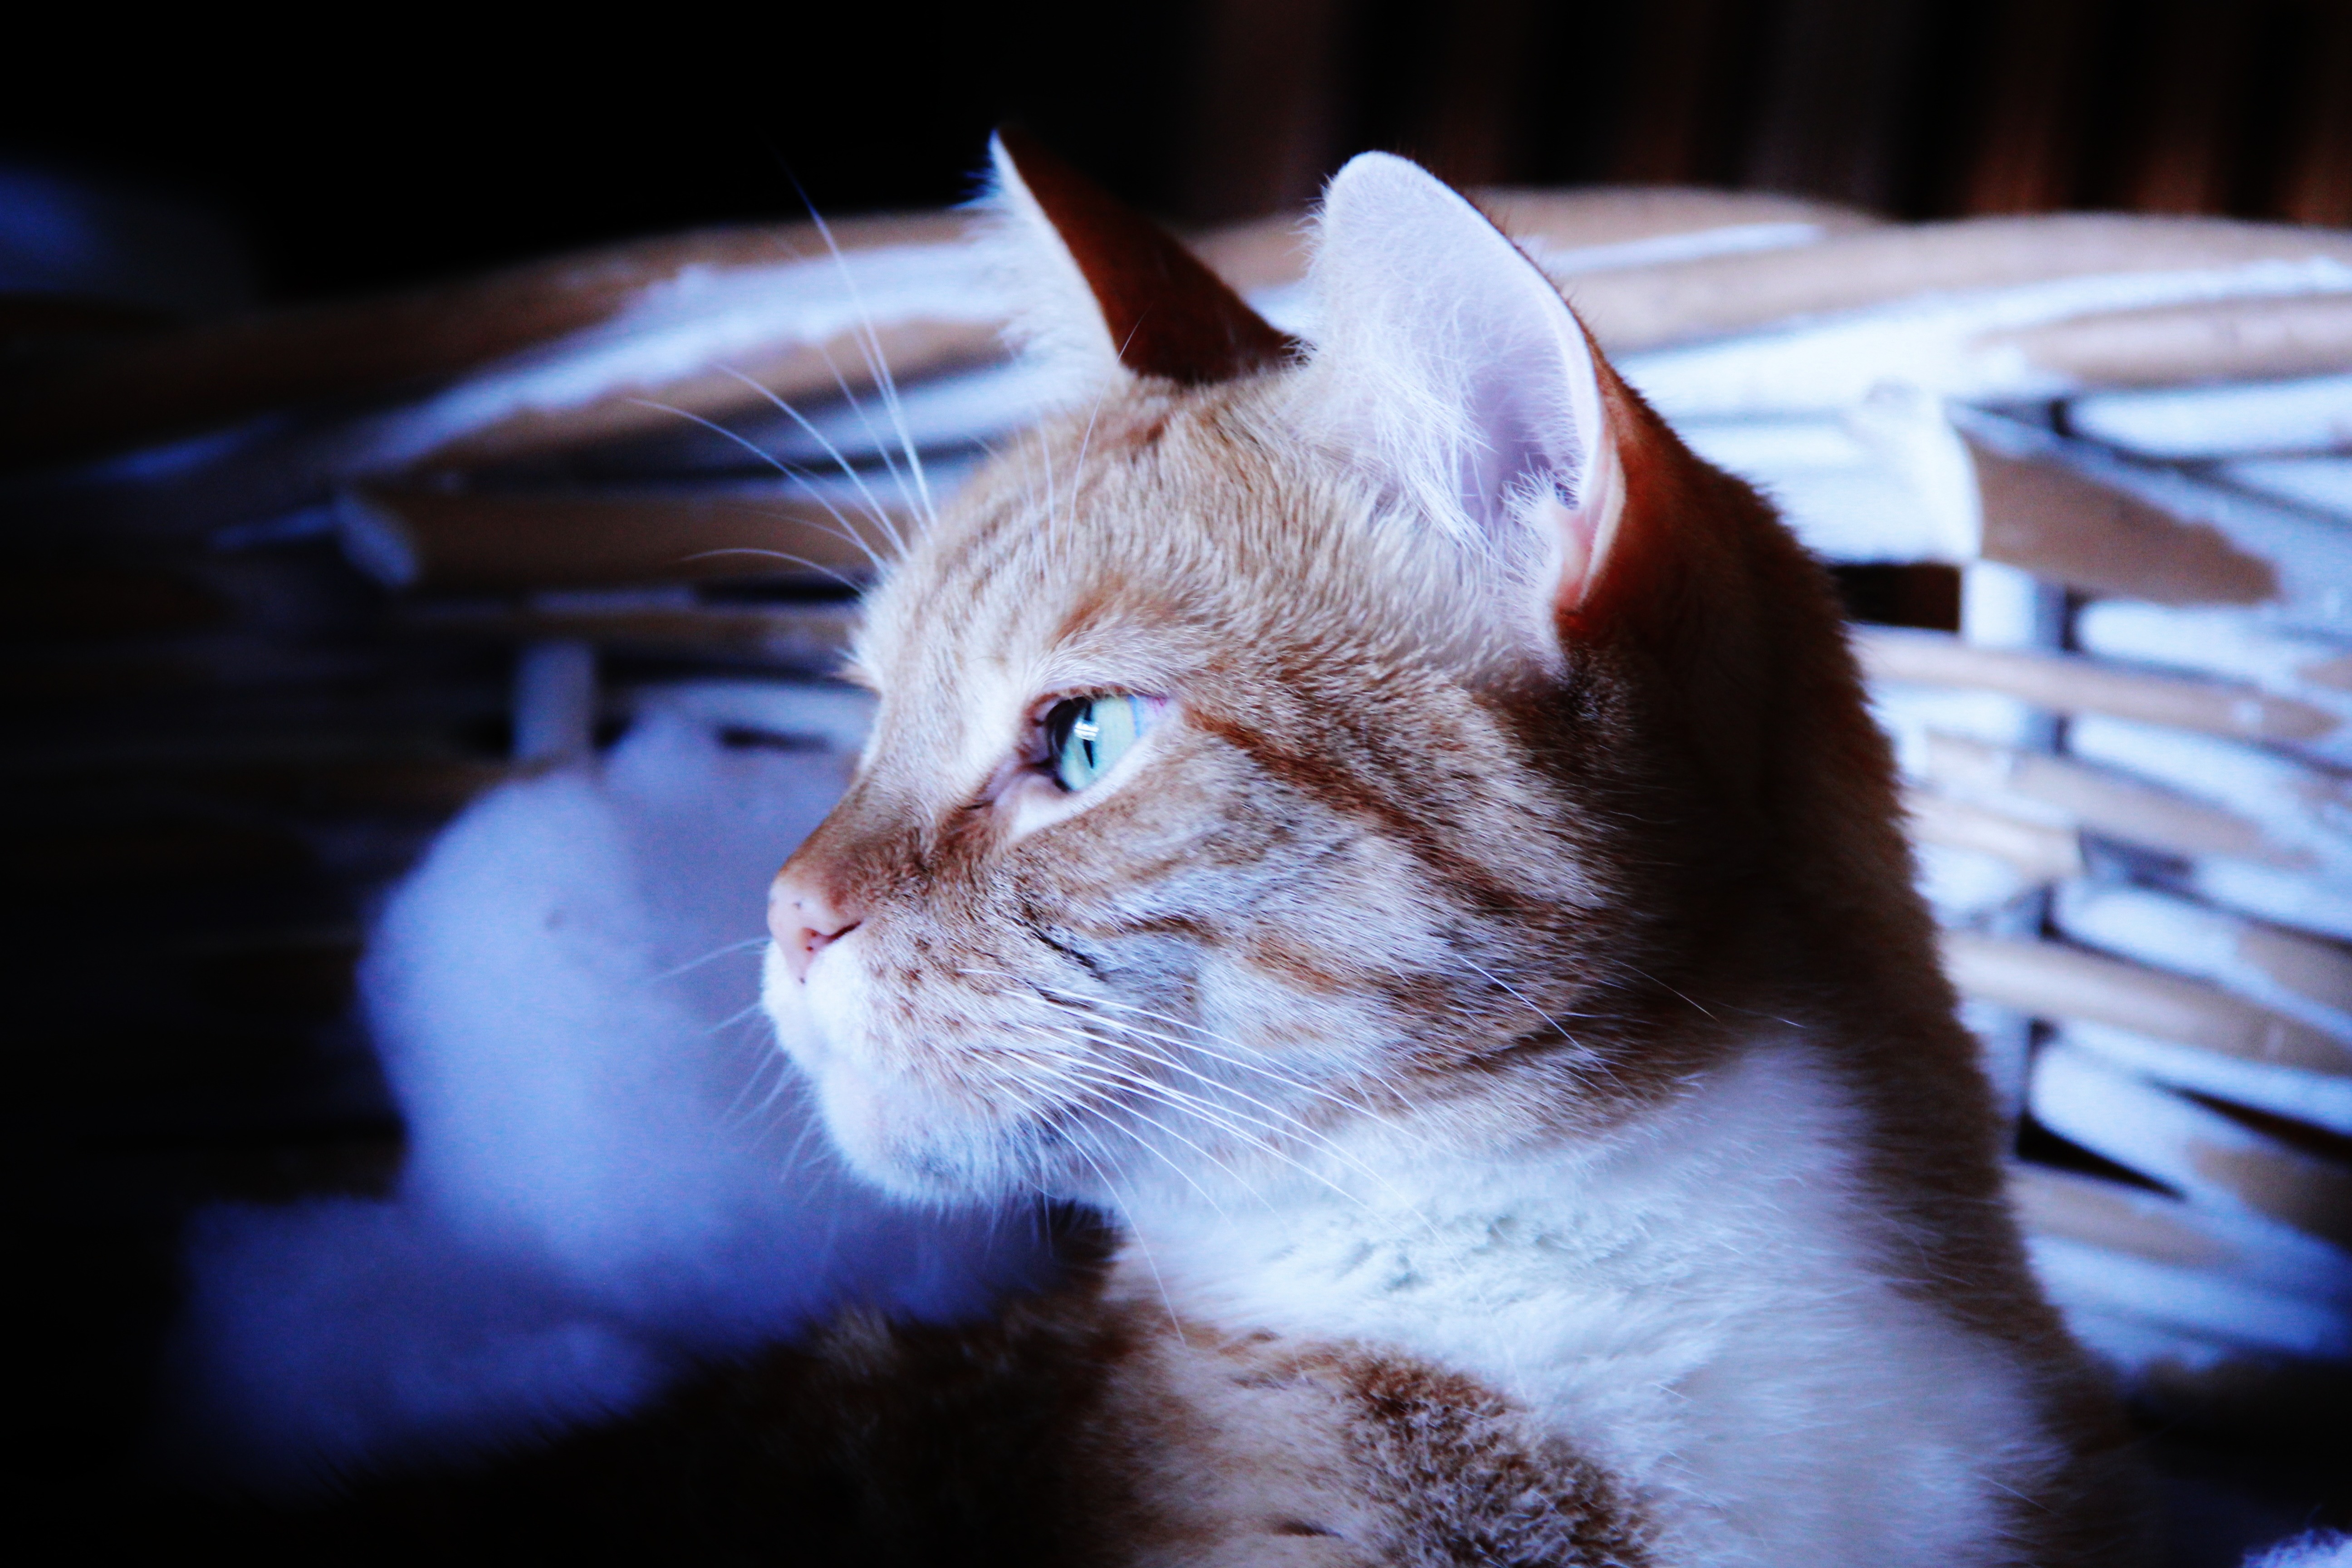
light, camera, dark, fur, kitten, cat, calm, mammal, blue, basket, close up, nose, whiskers, ears, vertebrate, relaxed, rainy day, small to medium sized cats, cat like mammal